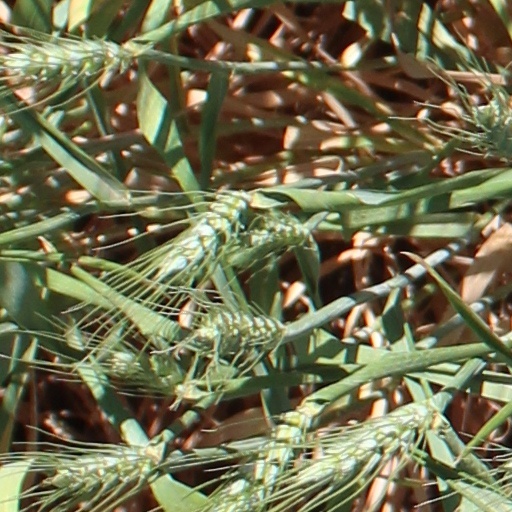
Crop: wheat